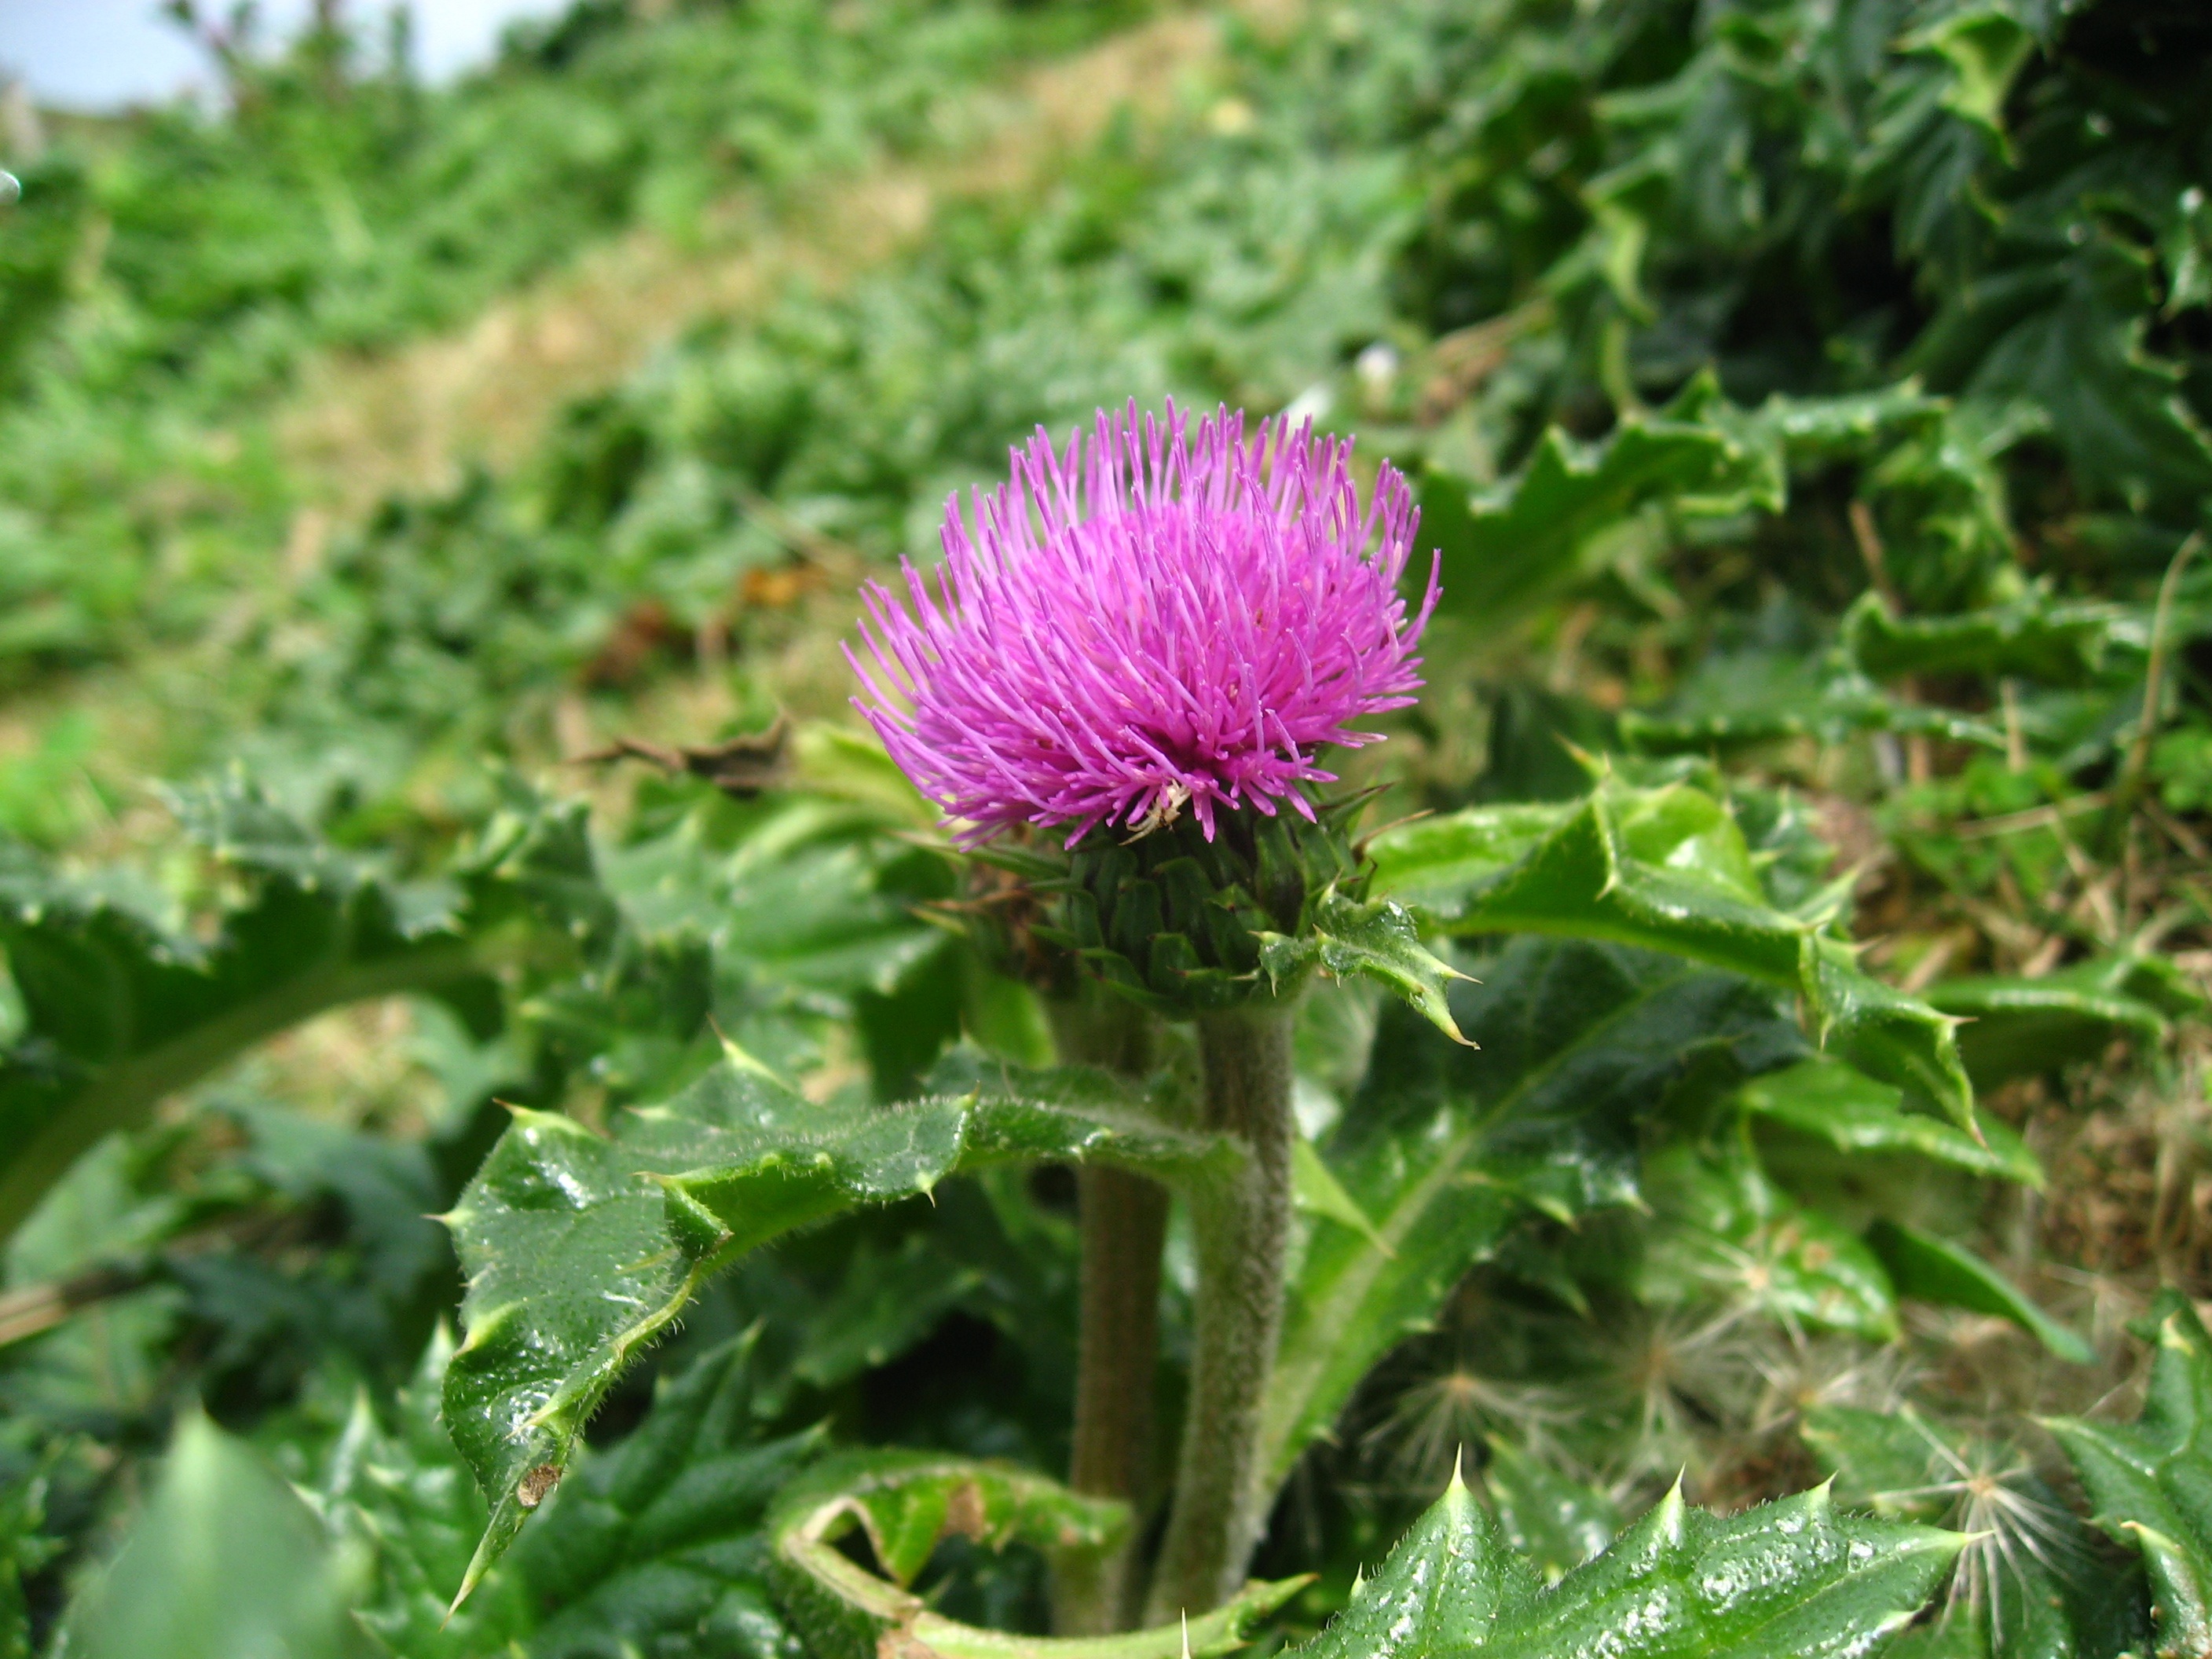
plant, field, leaf, flower, green, produce, botany, pink, japan, flora, wildflower, thistle, okinawa, flowering plant, daisy family, ishigaki island, outlying islands, south island, red purple, uganzaki, kanzaki, silybum, annual plant, land plant